Basilicata

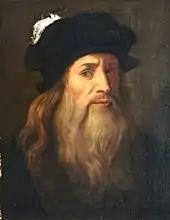
Lucan portrait of Leonardo da Vinci, Museo delle Antiche Genti di Lucania, Vaglio

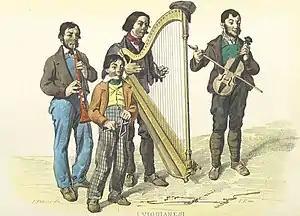
"I Viggianesi", by Filippo Palizzi, 1853

Basilicata has many small and picturesque villages, nine of them have been selected by, a non-profit private association of small Italian towns of strong historical and artistic interest, that was founded on the initiative of the Tourism Council of the National Association of Italian Municipalities.